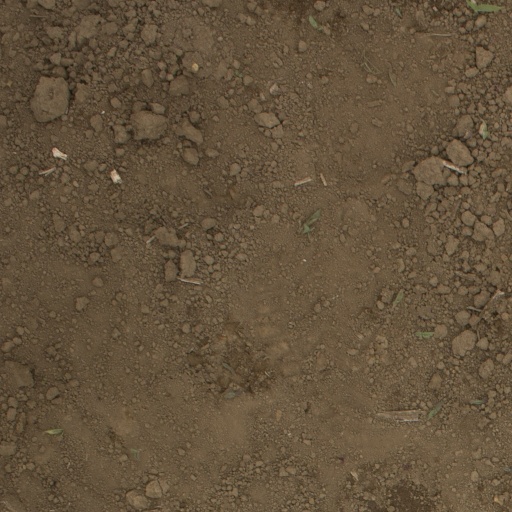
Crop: Jerusalem artichoke